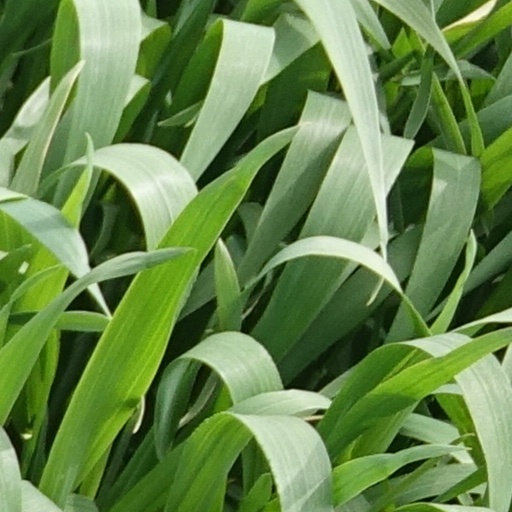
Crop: wheat